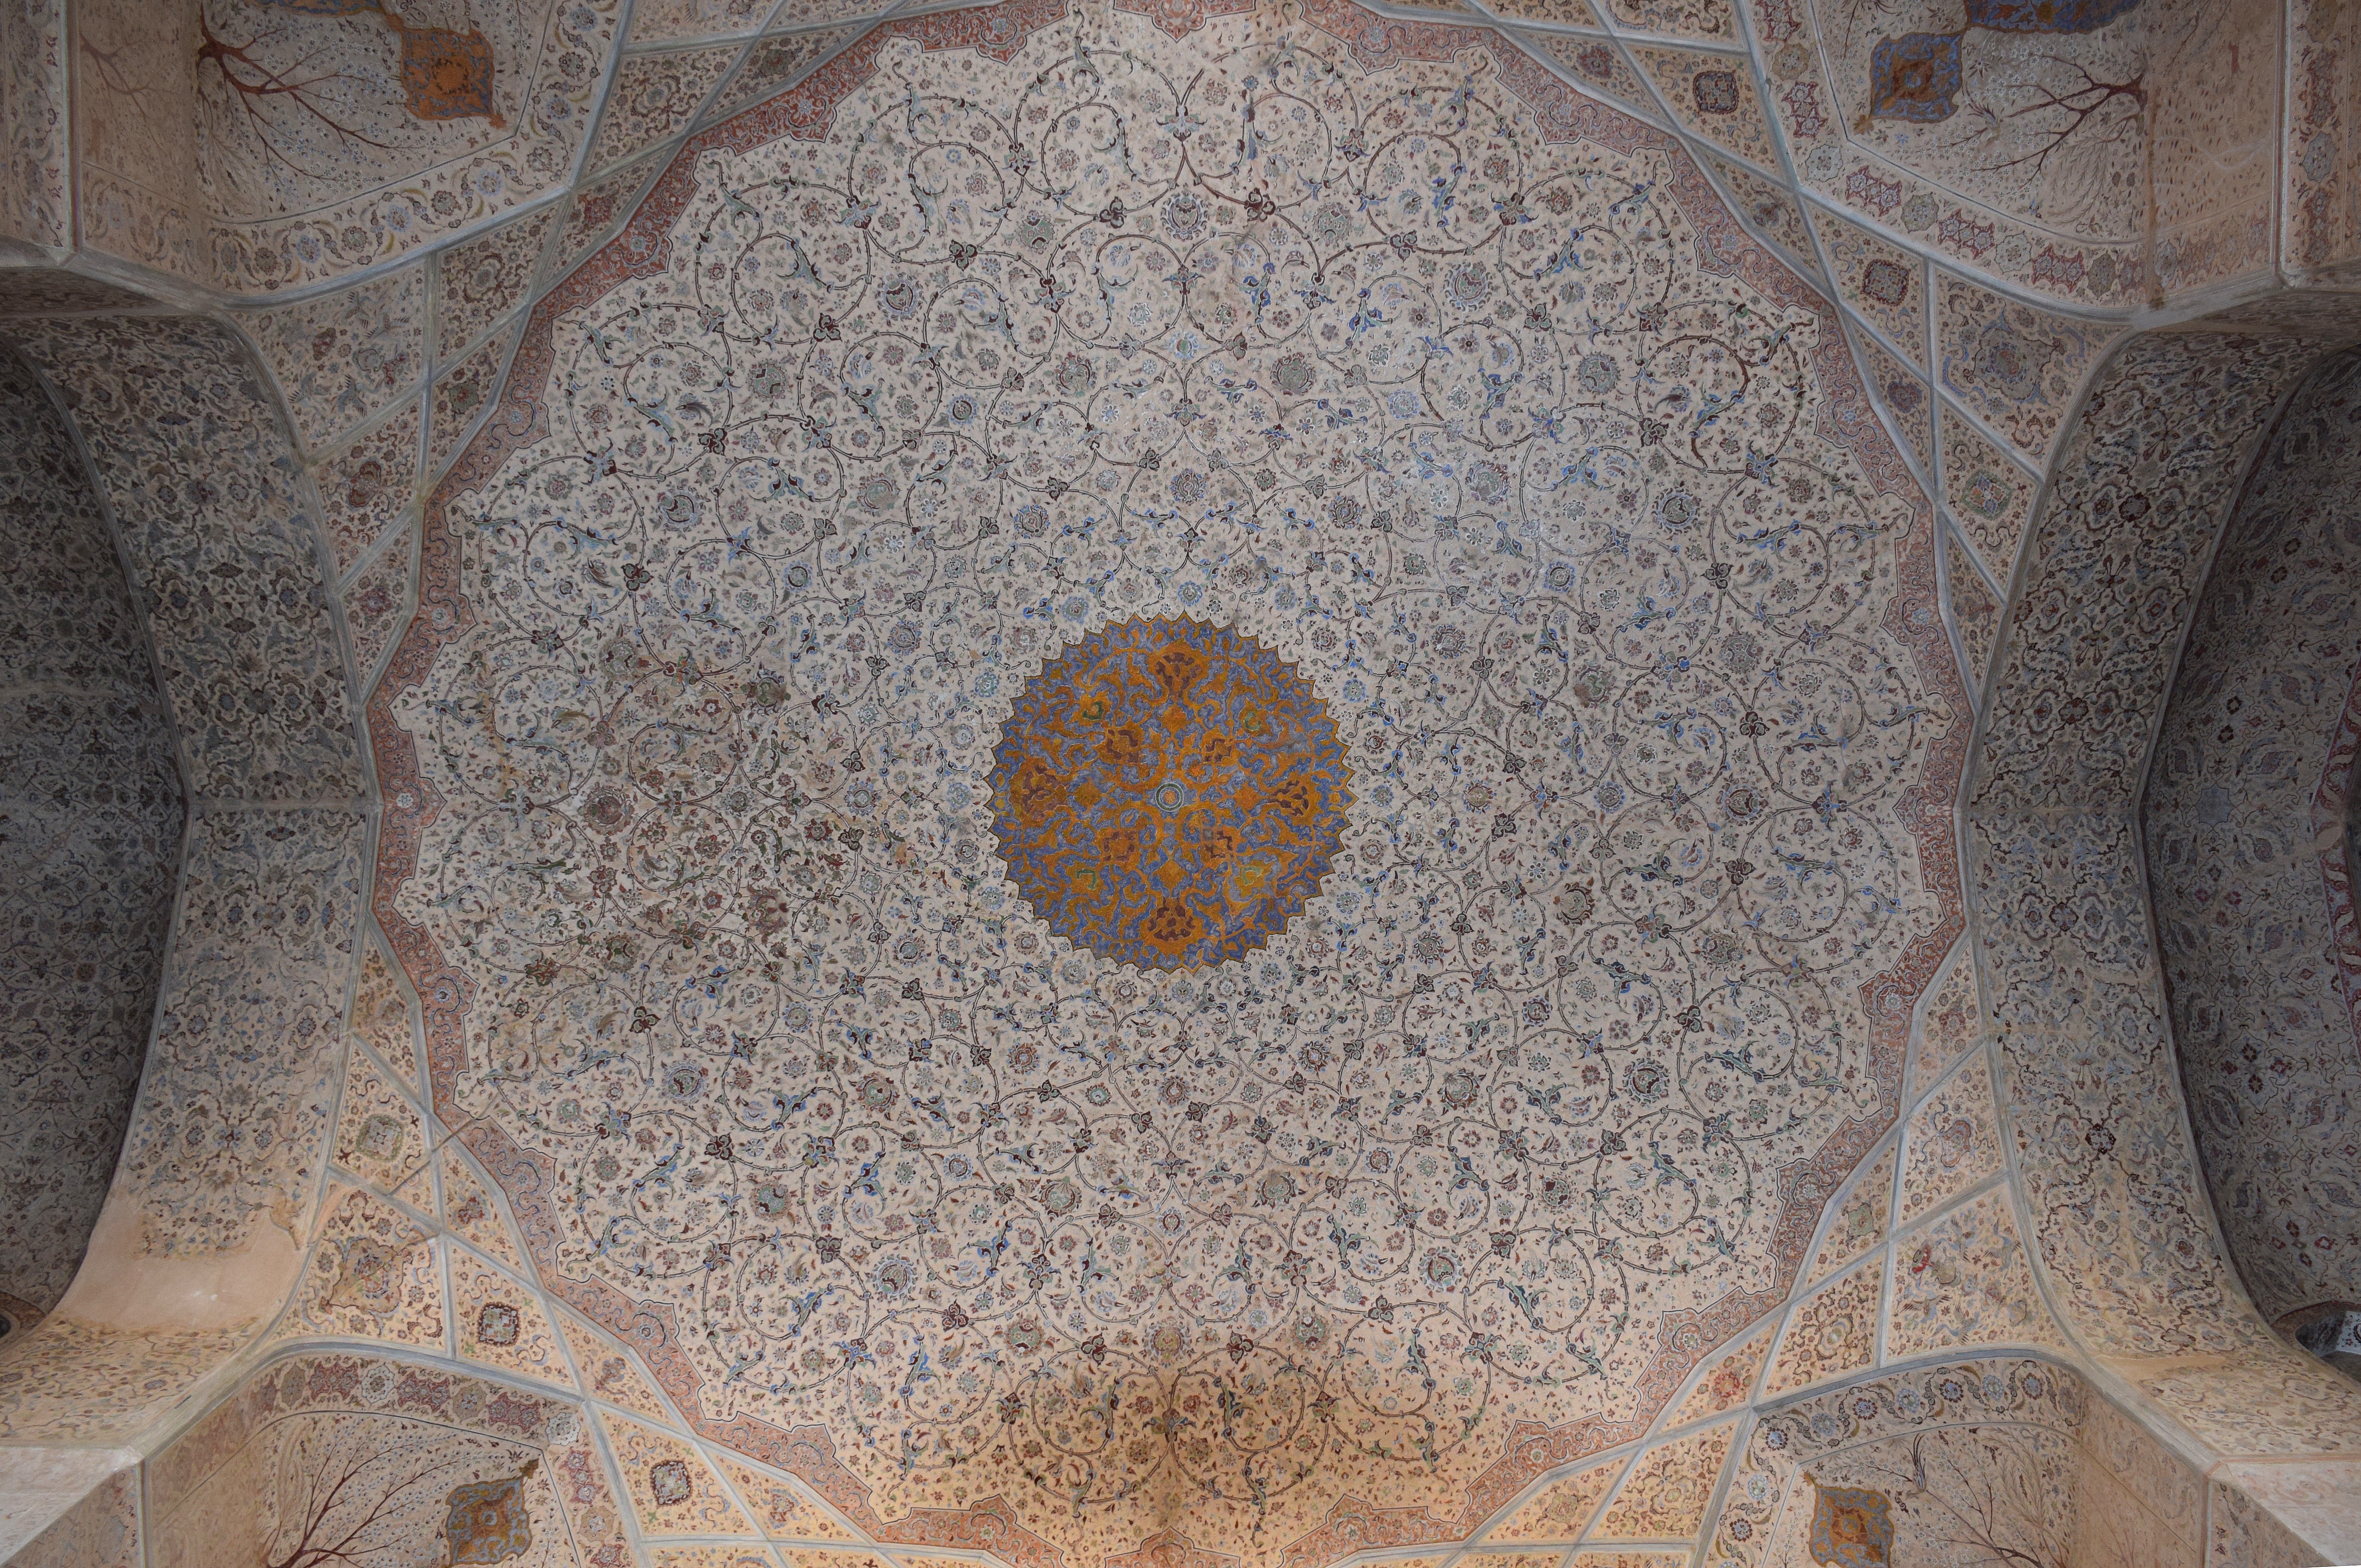
rock, floor, ceiling, column, circle, art, temple, vault, dome, carving, plaster, flooring, stone carving, ancient history